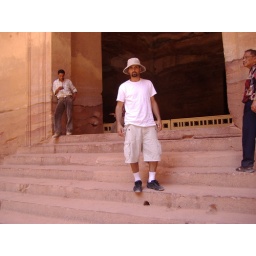
Ancient carvings into the sides of the mountain rock by ancient civilizations.